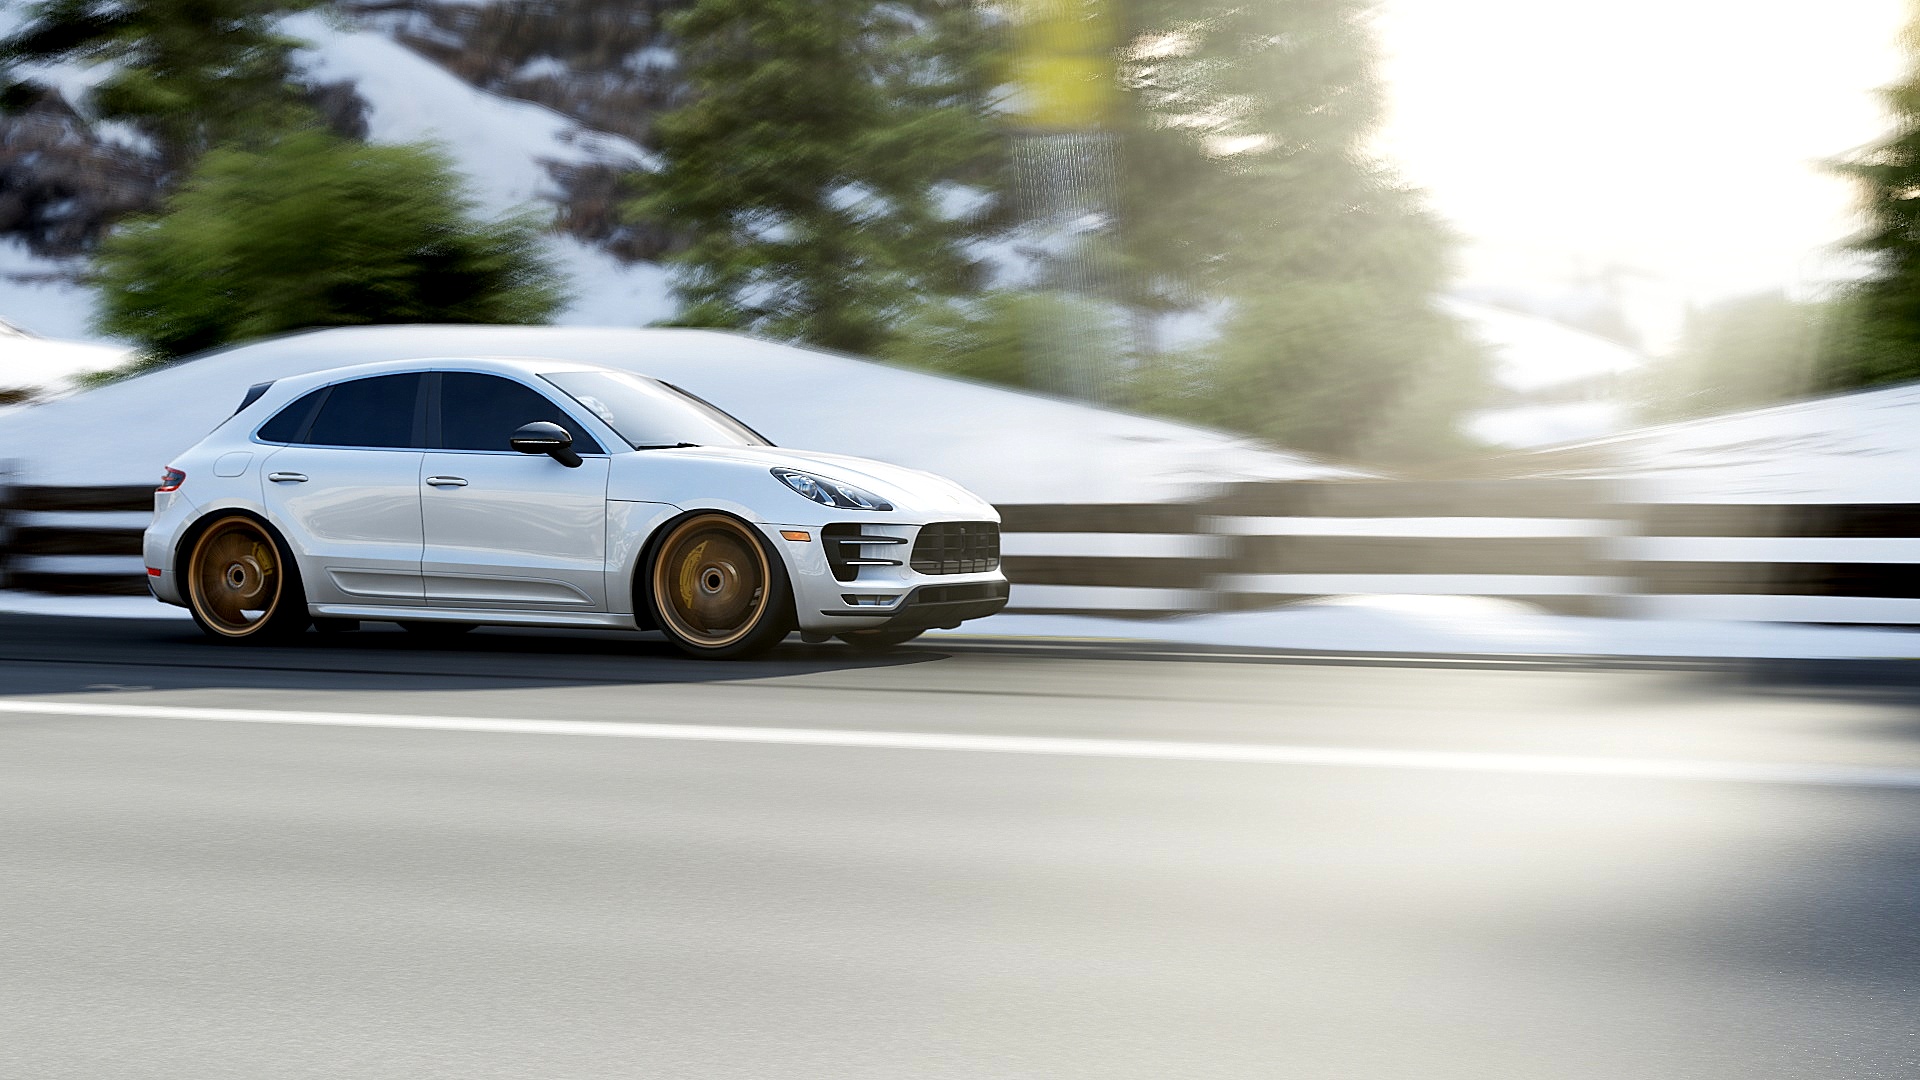
car, wheel, vehicle, sports car, supercar, sedan, audi, city car, land vehicle, audi r8, automobile make, automotive design, luxury vehicle, family car, executive car